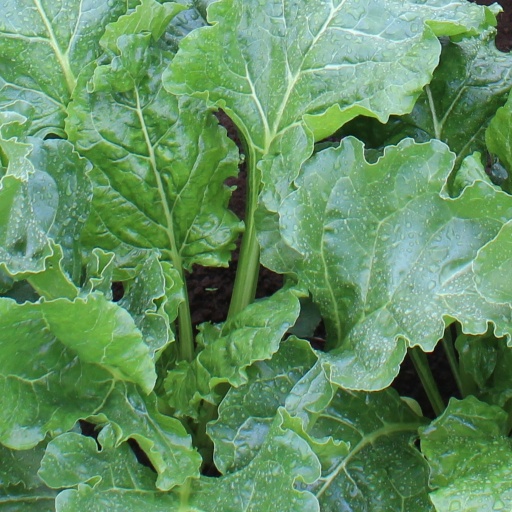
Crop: sugar beet